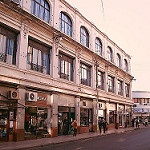
Scene: Outdoor